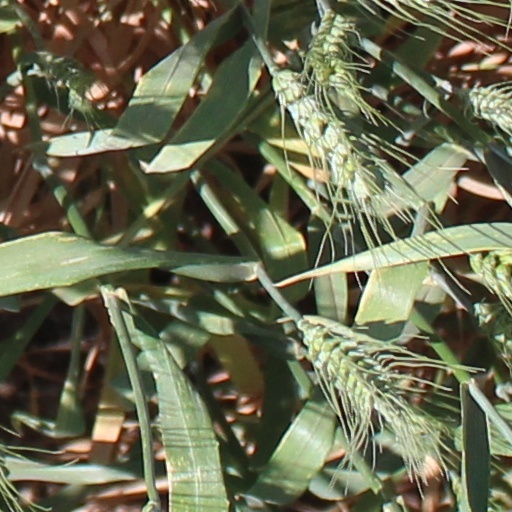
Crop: wheat